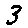
Label: 3